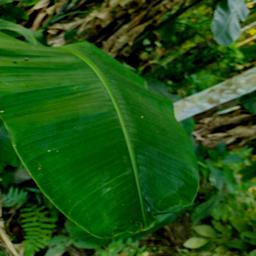
Label: YELLOW SIGATOKA